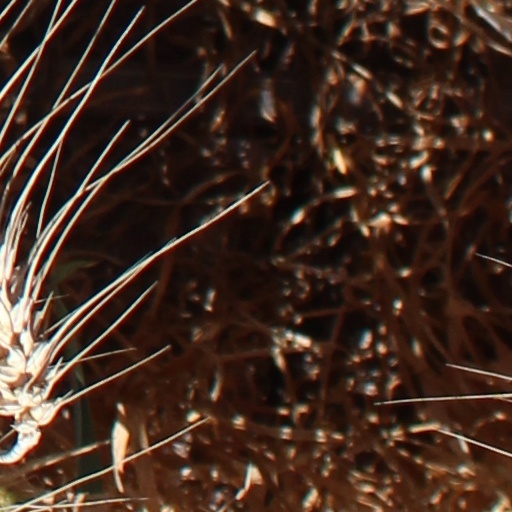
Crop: wheat